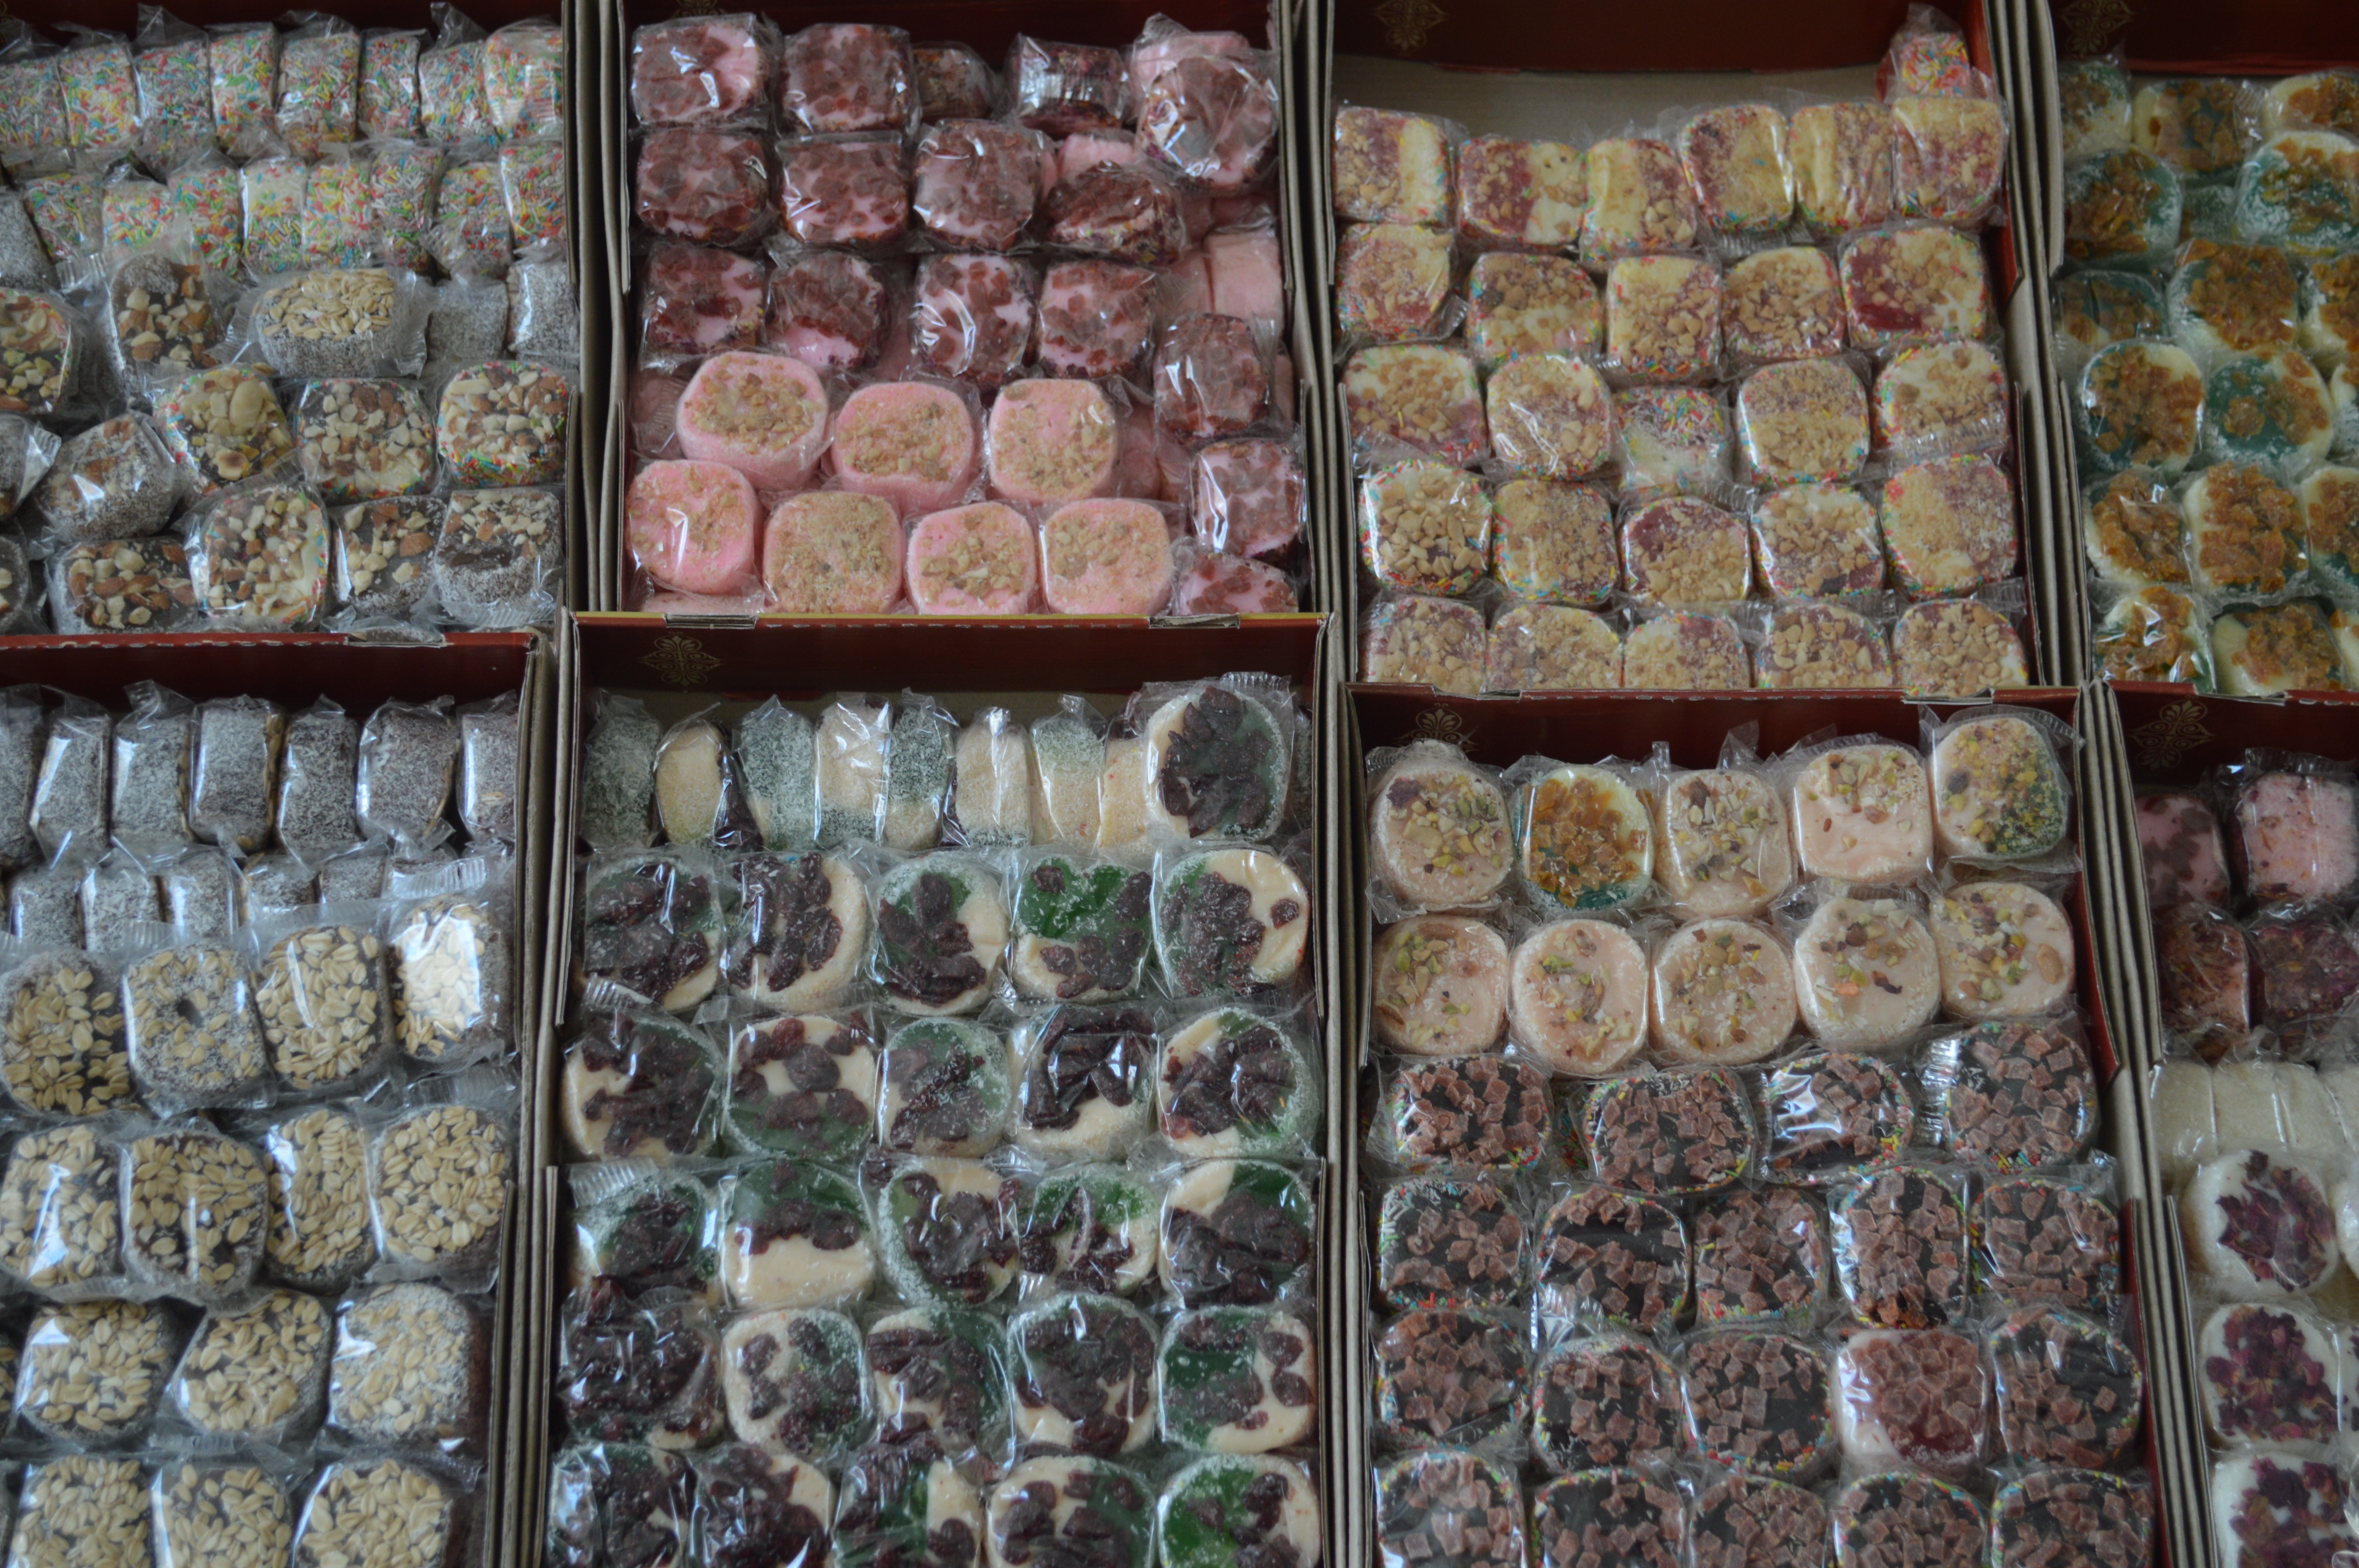
sweet, food, bazaar, market, art, sugar, candy, turkish fruit